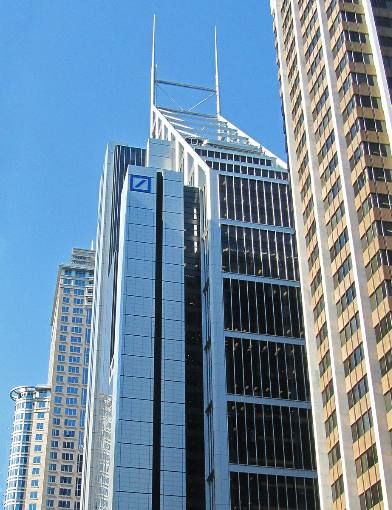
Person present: No